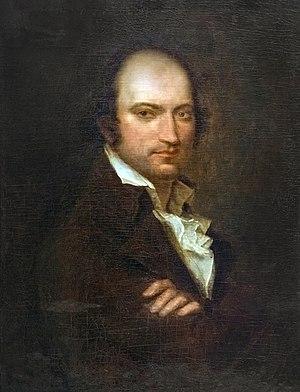
La poésie française constitue une partie importante de la littérature française depuis les origines de la langue à l’époque carolingienne jusqu’à aujourd’hui. L’histoire littéraire, toujours en évolution, suit par commodité la succession des siècles et retient plus particulièrement certains courants artistiques et certains créateurs aux œuvres marquantes, mais les poètes ont été nombreux à toutes les époques.
Marie-François-Denis Thomas, comte de Pange dit « Le chevalier de Pange », né à Paris le 9 novembre 1764, décédé à Passy-sur-Yonne le 15 juillet 1796, est un homme de lettres, journaliste libéral sous la Révolution française. Il était le second fils survivant de Jean-Baptiste Thomas, marquis de Pange et de Renée d'Épinoy. Il fut l'ami d'André et de Marie-Joseph Chénier ainsi que de Germaine de Staël dont il publia deux ouvrages et qui nourrit pour lui des sentiments qu'il ne partagea pas.
Le Poète dans les révolutions est un poème du premier livre du recueil Odes et poésies diverses écrit par Victor Hugo en mars 1821 et publié à Paris en 1822.
Le musée des Beaux-Arts de Carcassonne est un musée d'art situé dans la bastide Saint-Louis à Carcassonne, en France.
André Marie de Chénier, dit André Chénier, fils de Louis de Chénier et frère de Marie-Joseph Chénier, est un poète et journaliste français né le 30 octobre 1762 à Constantinople et mort guillotiné à Paris le 7 Thermidor de l'an II à 31 ans.